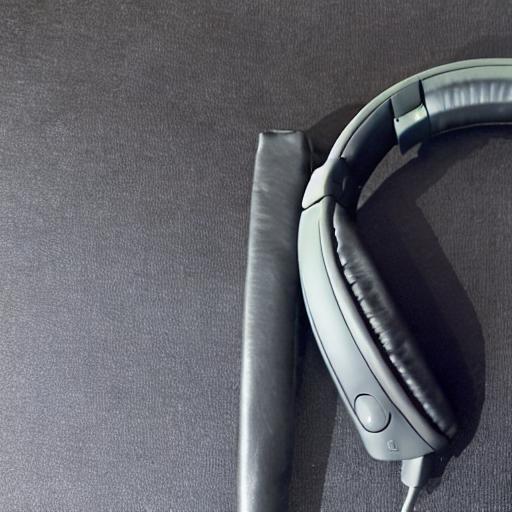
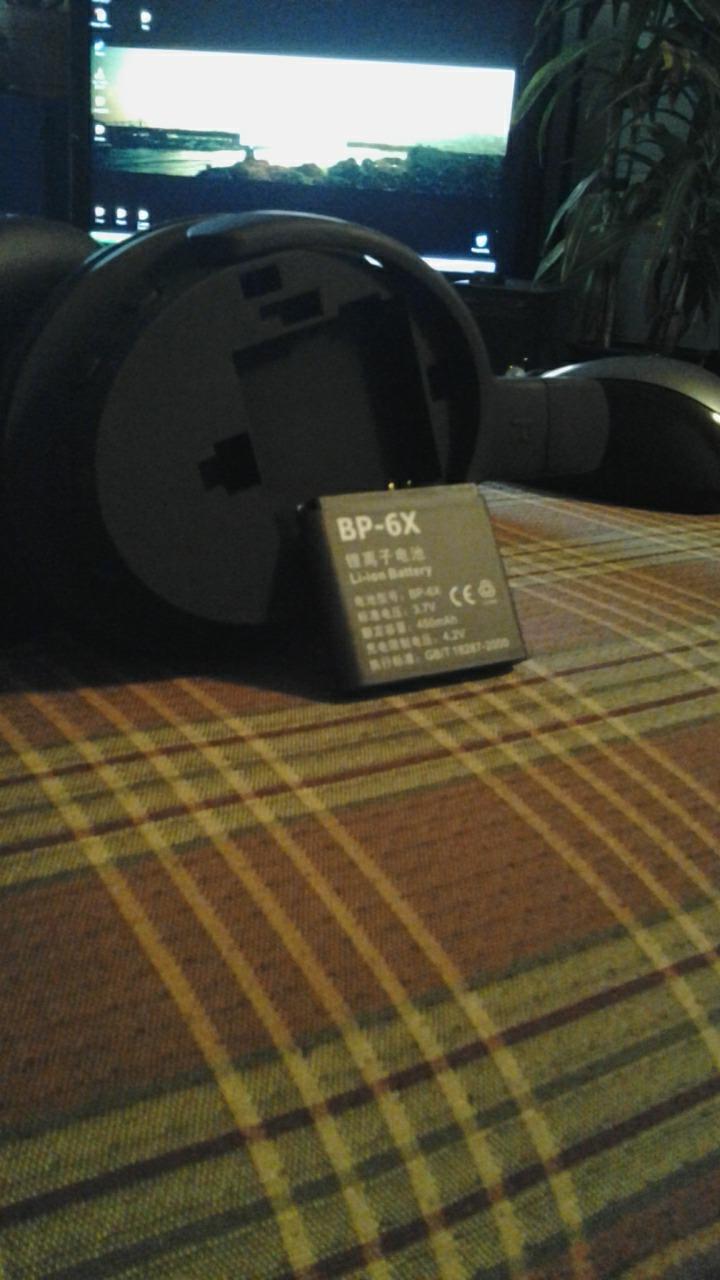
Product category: headphones
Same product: no